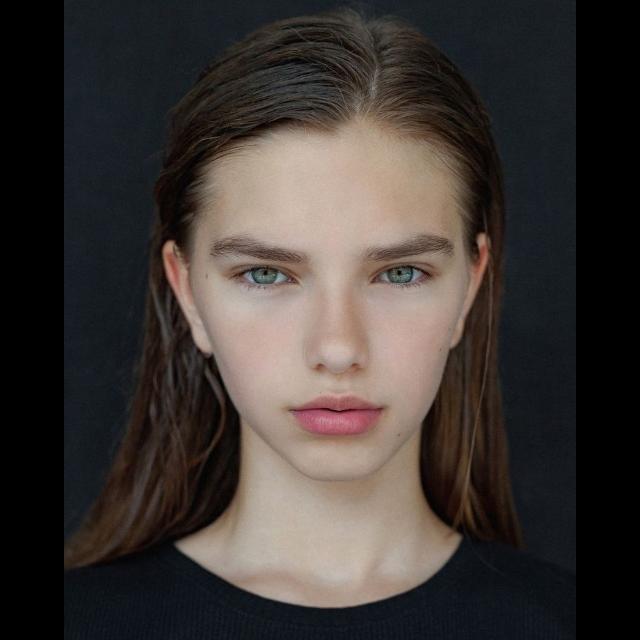
Portrait style: Real Portrait